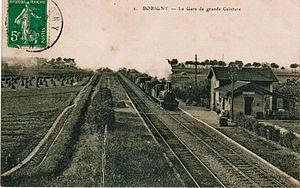
Carte postale ancienne éditée par Devèze, n°2 BOBIGNY - La Gare
La gare de Bobigny est une gare ferroviaire française, située sur le territoire de la commune de Bobigny en Seine-Saint-Denis.
La ligne de la grande ceinture de Paris dite Grande Ceinture est une ceinture périphérique ferroviaire autour de Paris, à une quinzaine de kilomètres en moyenne du boulevard périphérique. Sa construction est décidée vers la fin du XIXᵉ siècle, pour assurer l'interconnexion des lignes radiales reliant la capitale à la province et soulager la ligne de Petite Ceinture créée précédemment. Elle est doublée sur une portion est par la « Grande Ceinture complémentaire » et, sur une portion sud-est, par la « Grande Ceinture stratégique ».